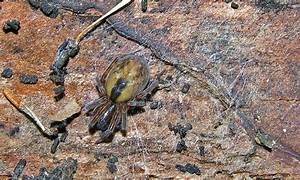
Label: spider